Büchner–Curtius–Schlotterbeck reaction

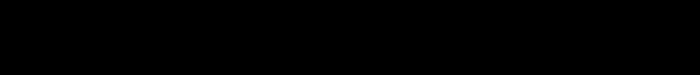
Initial steps in the Buchner–Curtius–Schlotterbeck reaction mechanism

The reaction is then completed either by the reformation of the carbonyl through an 1,2-rearrangement or by the formation of the epoxide. There are two possible carbonyl products: one formed by migration of R (4) and the other by migration of R (5). The relative yield of each possible carbonyl is determined by the migratory preferences of the R-groups.